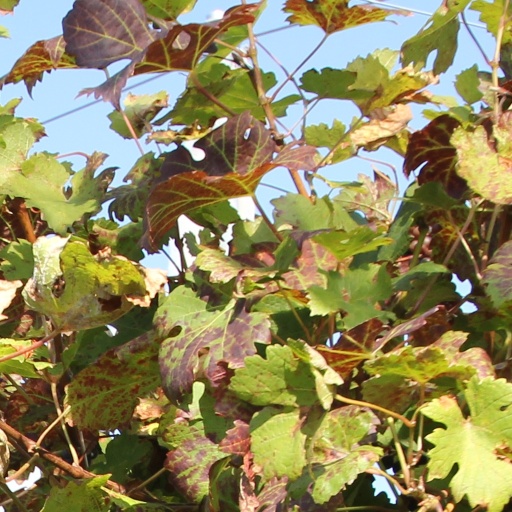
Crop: grape